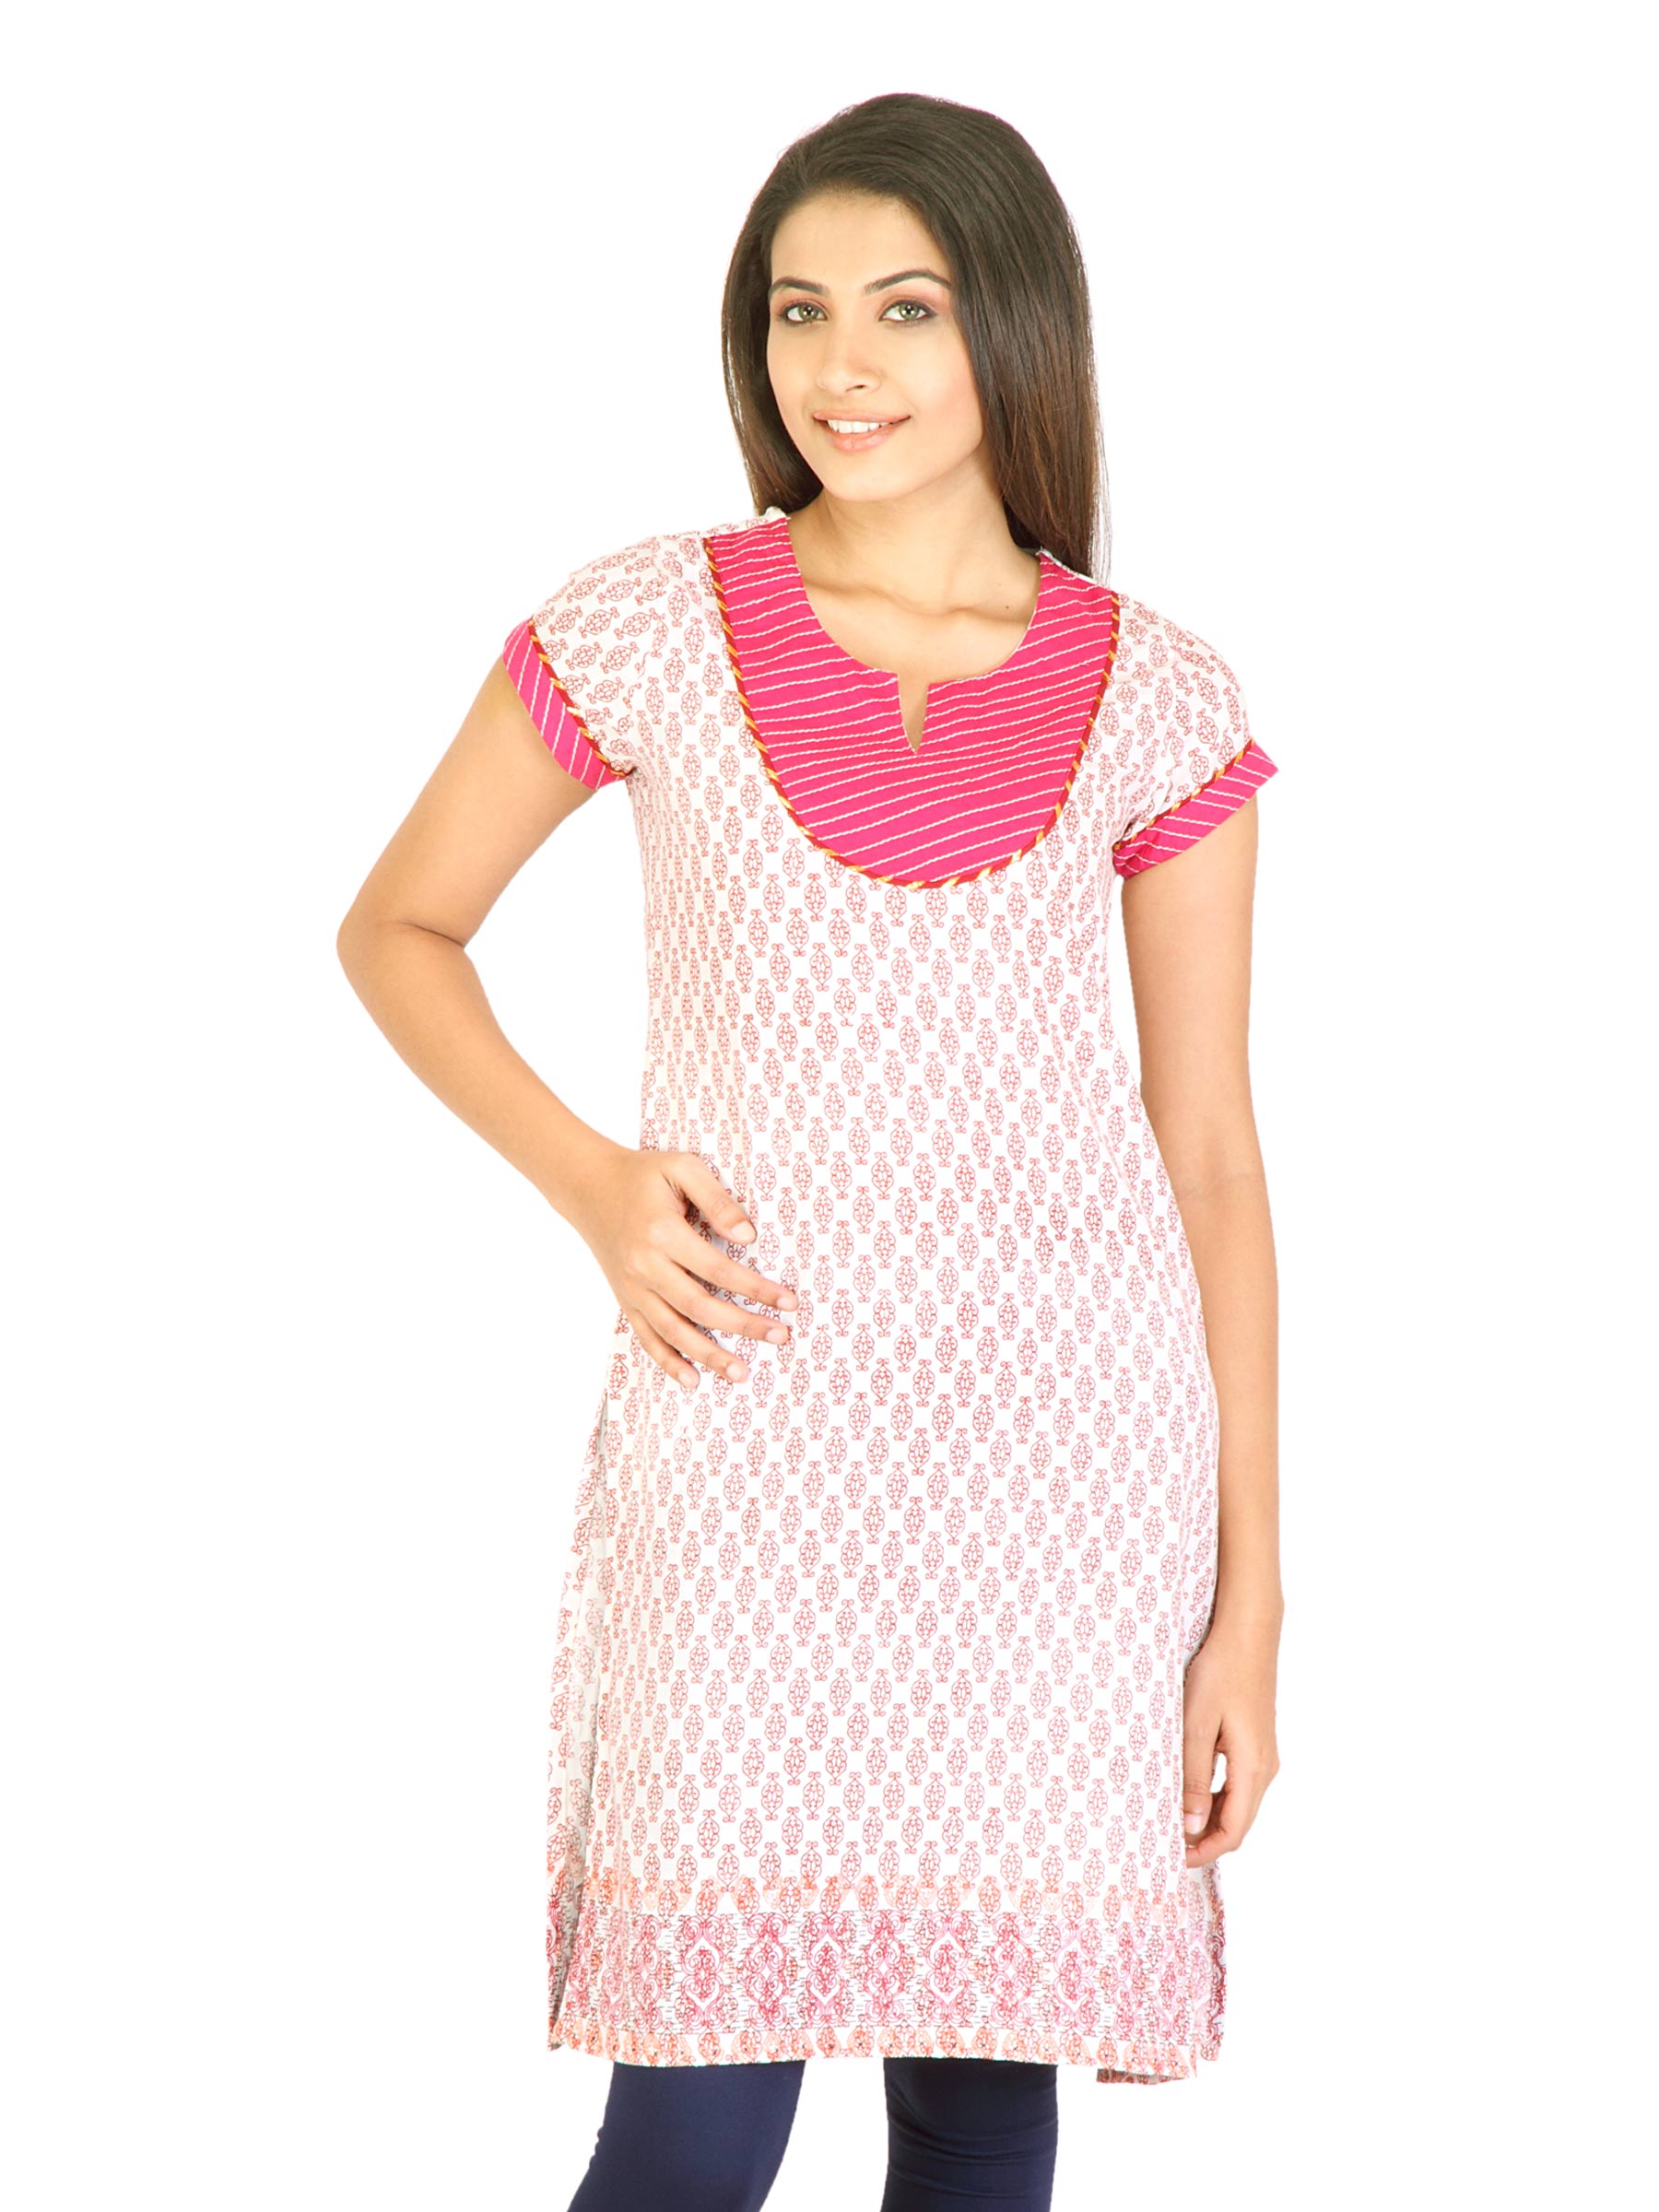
Mother Earth Women Sajiya Collt White Kurtas
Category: Apparel / Topwear / Kurtas
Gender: Women
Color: White
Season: Fall 2011
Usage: Ethnic